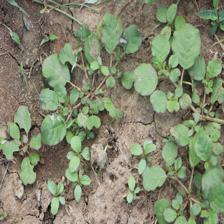
Label: BroadLeafWeed